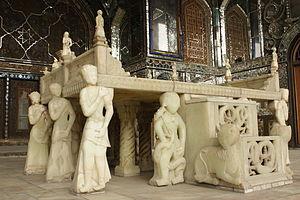
Le Takht-e Marmar est un trône datant du XVIIIᵉ siècle et conservé au palais du Golestan.
Le palais du Golestan est l'ancien palais royal qadjar situé dans la citadelle royale de Arg-e Soltanati à Téhéran.